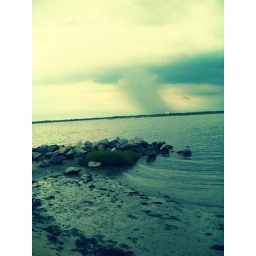
a cousin of mine, err however he's related, has a beach house in a community in Rehoboth that has a private beach.